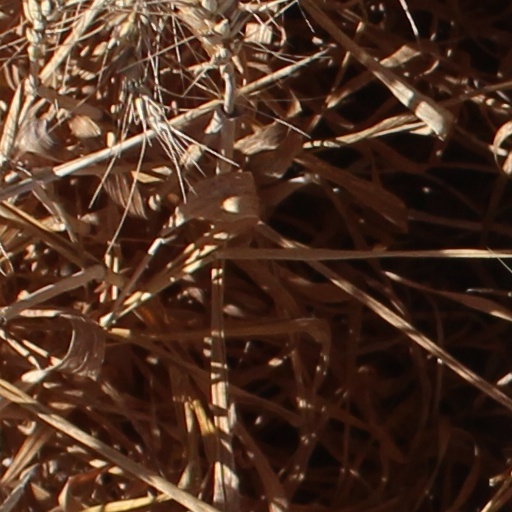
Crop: wheat